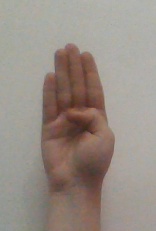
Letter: kaaf